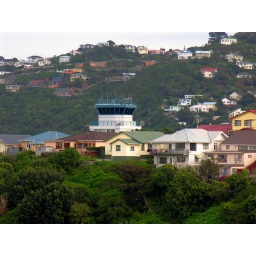
The only international airport in the world that has an off site control tower with a street address.